Saturn V dynamic test vehicle

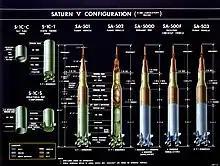
Saturn V testing and flight vehicle configurations

The Saturn V instrument unit served as the electronics hub for the first three stages of the rocket, controlling engine firing, guidance, stage separation, and climate for the three stages below. It consisted of two main parts, a rigid ring for structure, and within that, electronics.